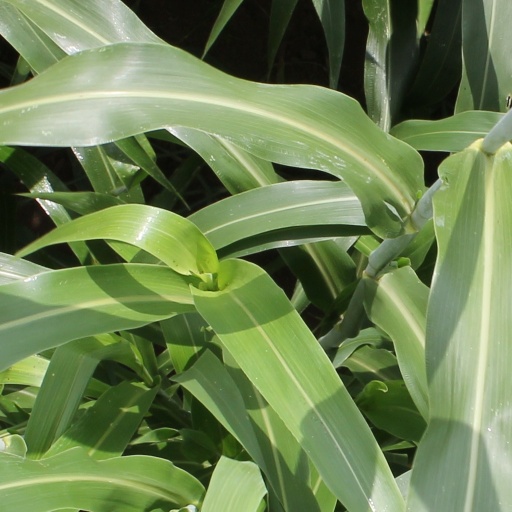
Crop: sorghum